Martin Lister

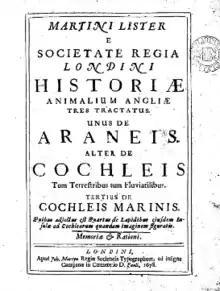
Title Page of Martin Lister's Historiae Animalium Angliae (1678), from <a href="https%3A//digital.bodleian.ox.ac.uk/objects/9268a3d7-ca6c-46a1-8f7d-edad0ba7f2a8/surfaces/7ec67bde-7f01-4753-9044-2dafb6004174/">Digital Bodleian

Lister was born at Radcliffe, near Buckingham, the son of Sir Martin Lister MP for Brackley in the Long Parliament and his wife Susanna Temple, a daughter of Sir Alexander Temple. Lister was connected to a number of well known individuals. He was the nephew of both James Temple, the regicide and also of Matthew Lister, physician to Anne, queen of James I, and to Charles I. He was also the uncle of Sarah Churchill, Duchess of Marlborough who corresponded with him throughout her life.